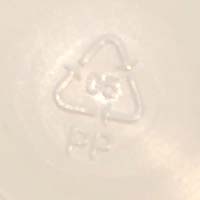
Plastic recycling code class: 5_polypropylene_PP